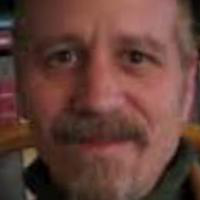
Age group: age 41-55